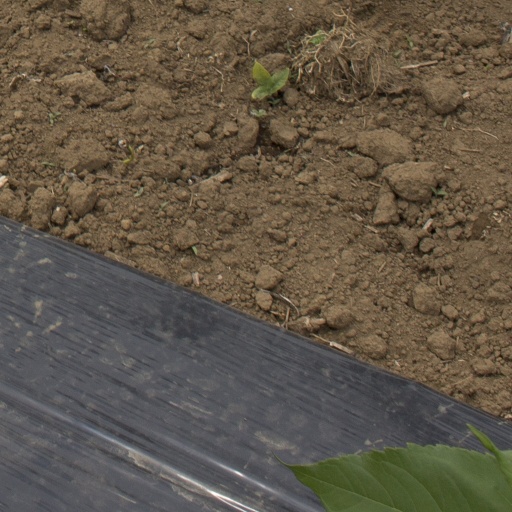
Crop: Jerusalem artichoke